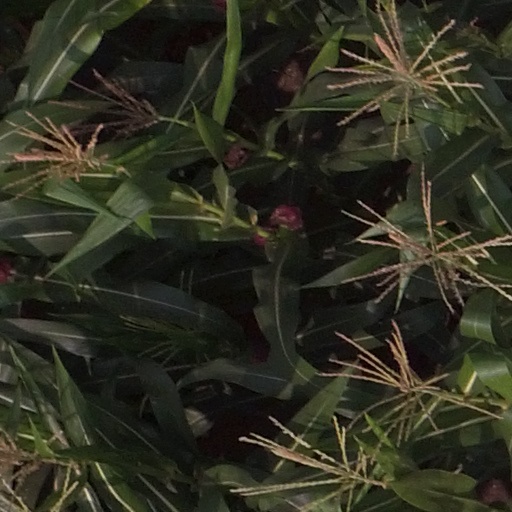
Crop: maize; corn